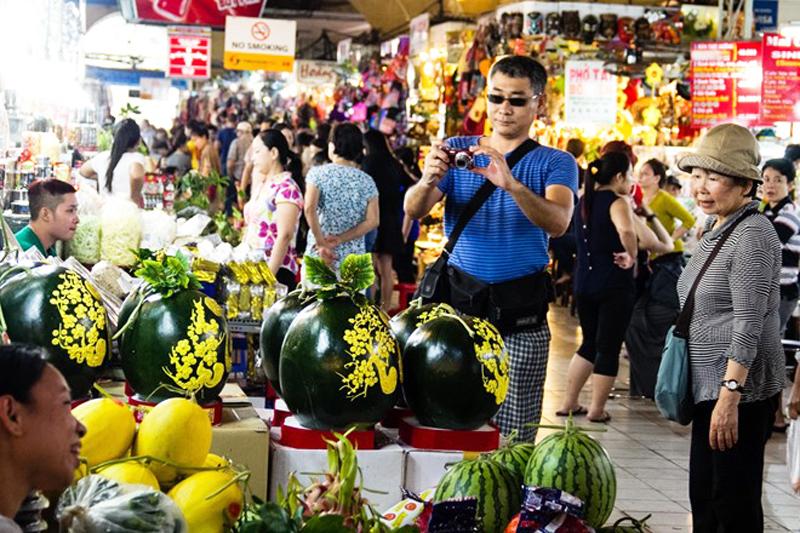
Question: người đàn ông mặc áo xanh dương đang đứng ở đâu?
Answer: sạp bán dưa hấu